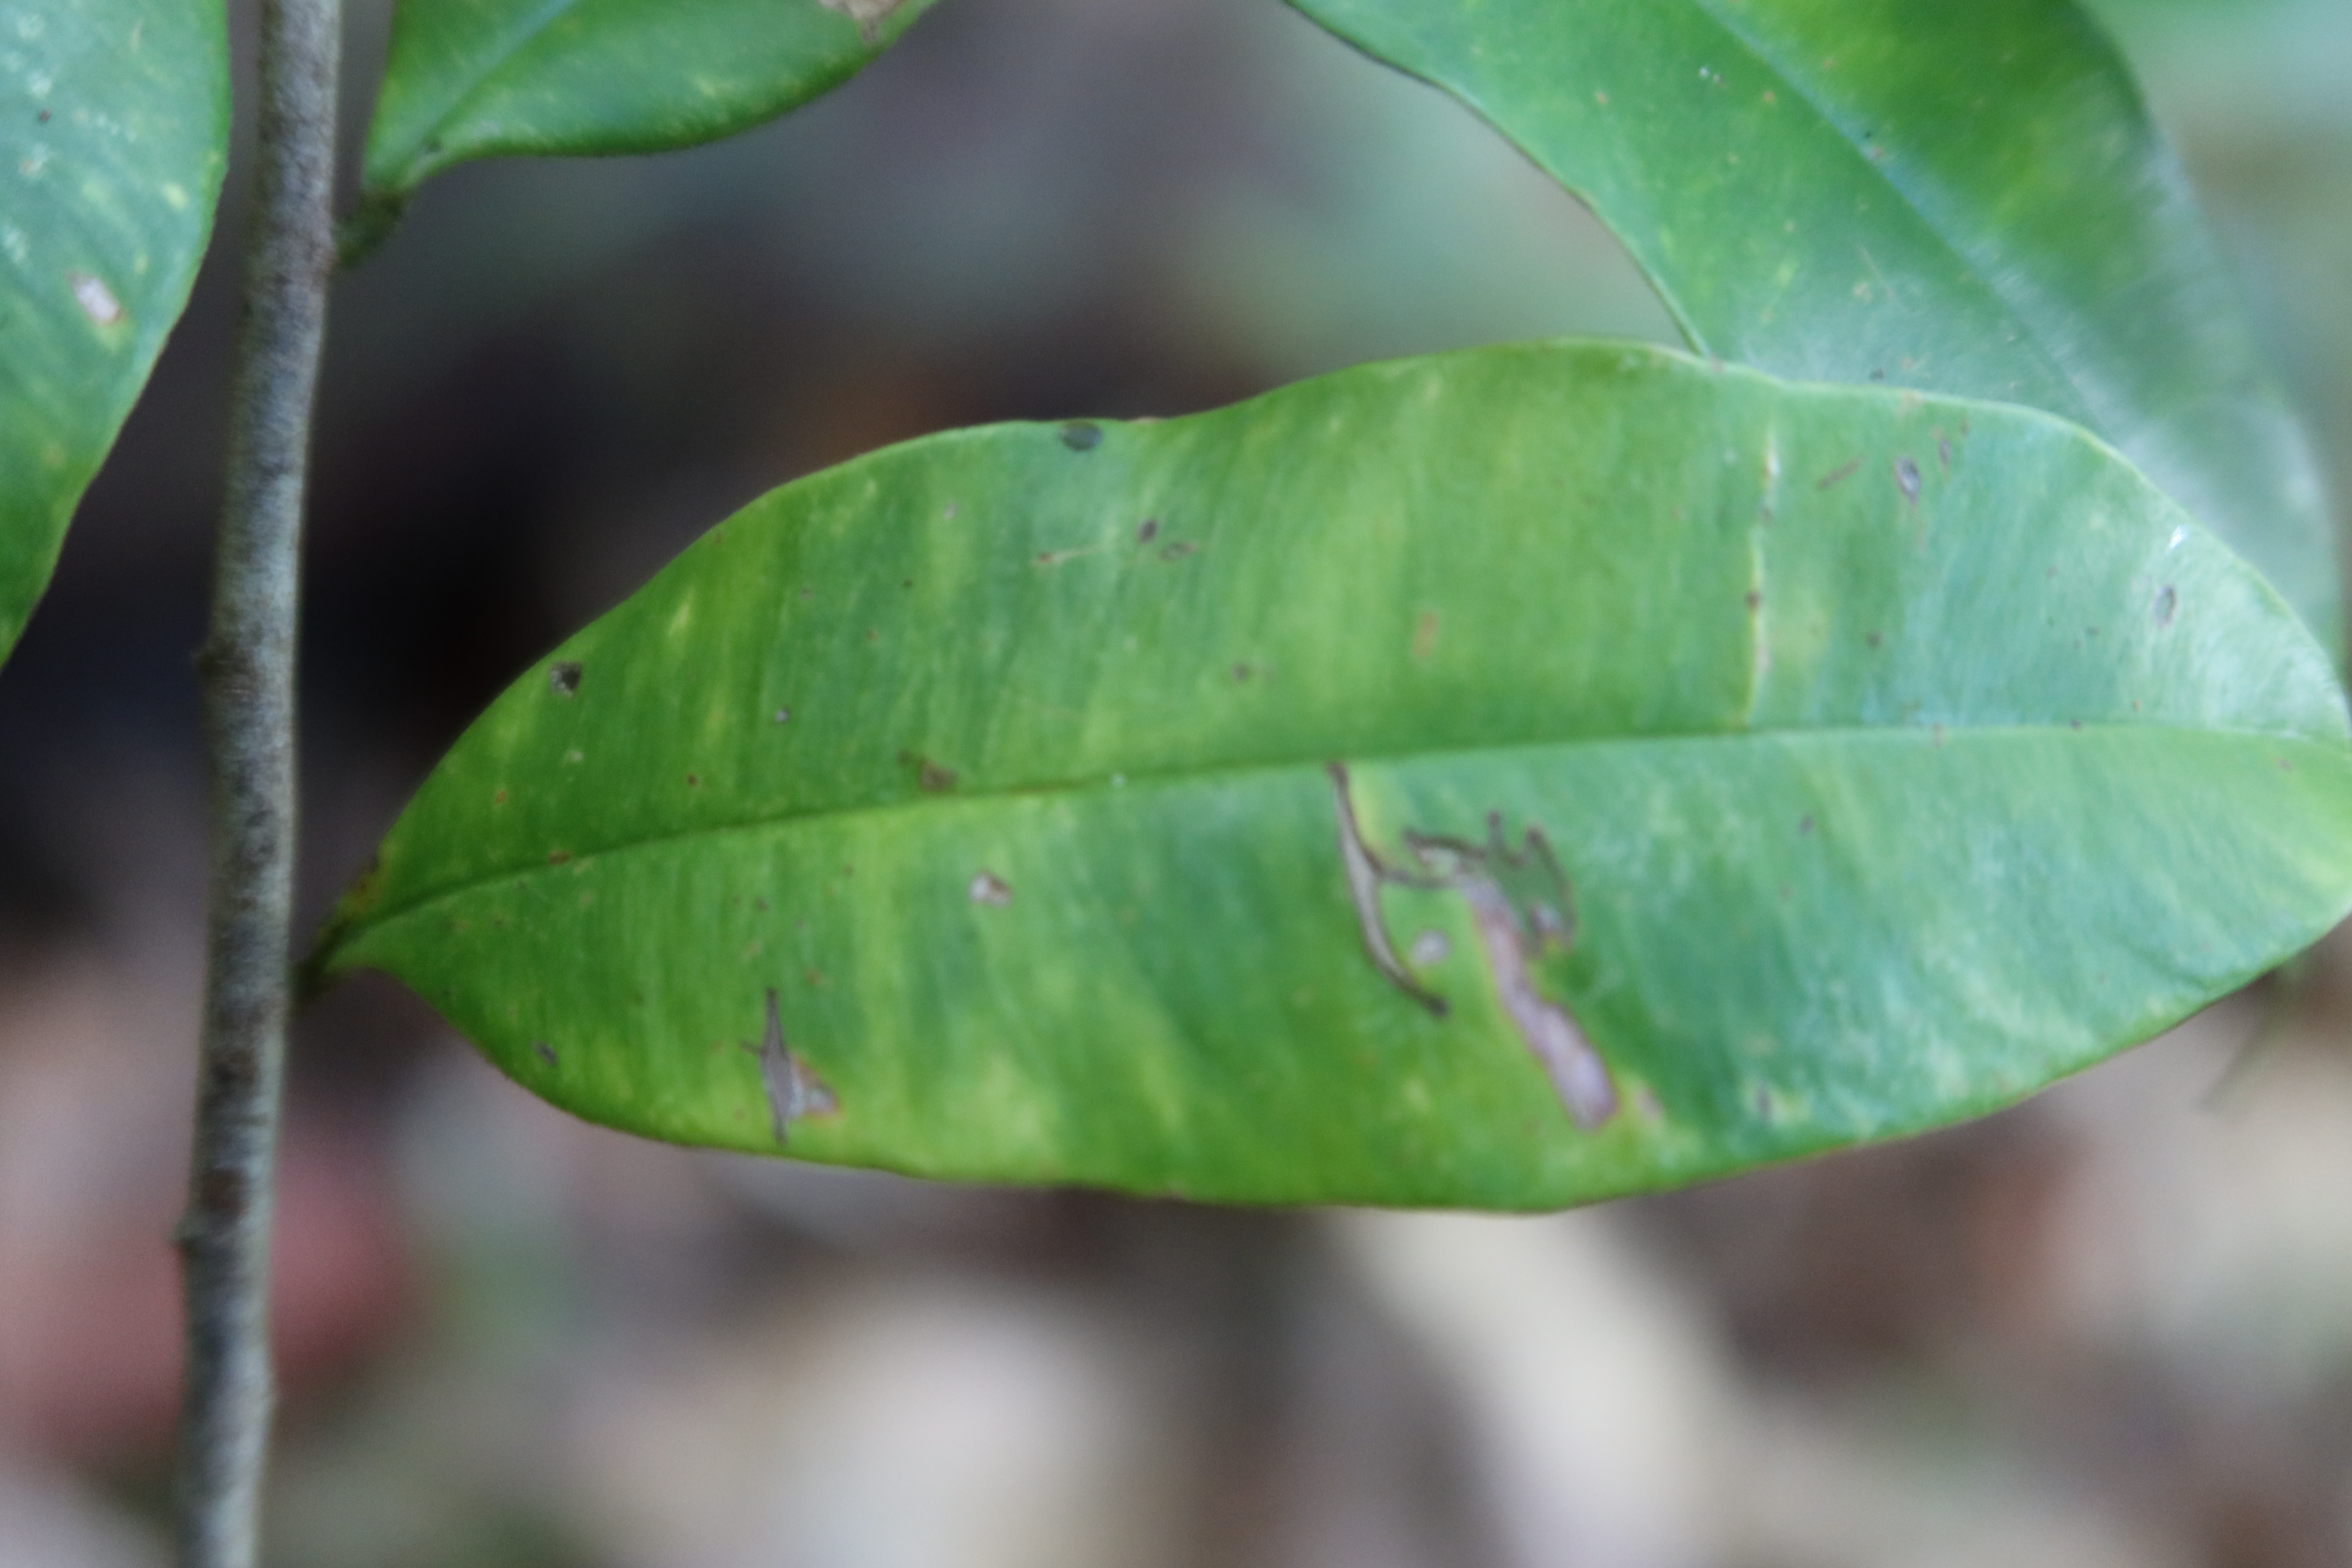
Label: Brown spots